Peter Tork

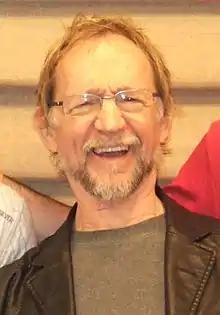
Tork at the Chiller Theatre Expo in 2013

In 1986, after a 1985 tour with Jones in Australia, Tork rejoined fellow Monkees Jones and Dolenz for a highly successful 20th-anniversary reunion tour (Nesmith was not available for a reunion). Tork and Dolenz recorded three new songs for a greatest hits release. The three Monkees recorded "Pool It!" the following year. A decade later, all four group members recorded "Justus", the first studio album with the full group lineup since 1968; it would be another 19 years until that happened again, with the release of "Good Times!". The quartet performed live in the United Kingdom in 1997, but for several years following, only the trio of Tork, Dolenz, and Jones toured together. The trio of Monkees parted ways in 2001 following a public feud, then reunited in 2011 for a series of 45th-anniversary concerts in England and the United States.